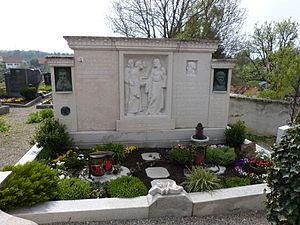
Ludwig Eberle, né le 14 août 1883 à Grönenbach, dans le comté de Memmingen, et décédé dans la même ville le 31 octobre 1956 est un sculpteur, peintre et graphiste bavarois.
Bad Grönenbach est une commune de Bavière, située dans l'arrondissement d'Unterallgäu, dans le district de Souabe, proche de la ville de Memmingen. Le village a le statut d'une station thermale, basée sur les cures naturelles de Sebastian Kneipp. Son histoire remonte jusqu'à l'époque de l'Empire romain.